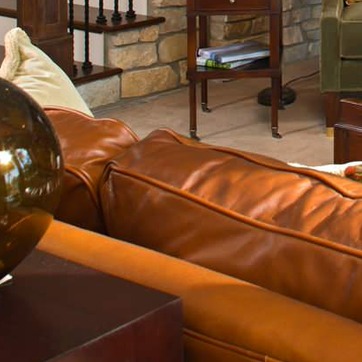
Material: leather